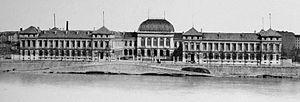
Dictionnaire illustré des communes du département du Rhône. Tome 2 / par MM. E. de Rolland et D. Clouzet.
Durant la Troisième République, Lyon quitte progressivement la grande histoire, pour se fondre dans le moule des grandes cités industrielles françaises. Marquée par ses maires successifs, elle se développe largement, voyant sa population et son industrie prospérer. Plus particulier est son attachement à un certain radicalisme républicain, édifié et entretenu, qui se dresse contre l'influence de l'Église, en proie à de graves difficultés.